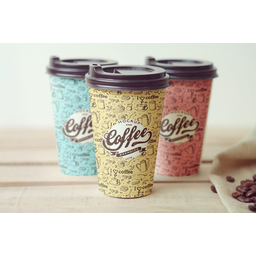
Label: paper